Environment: real
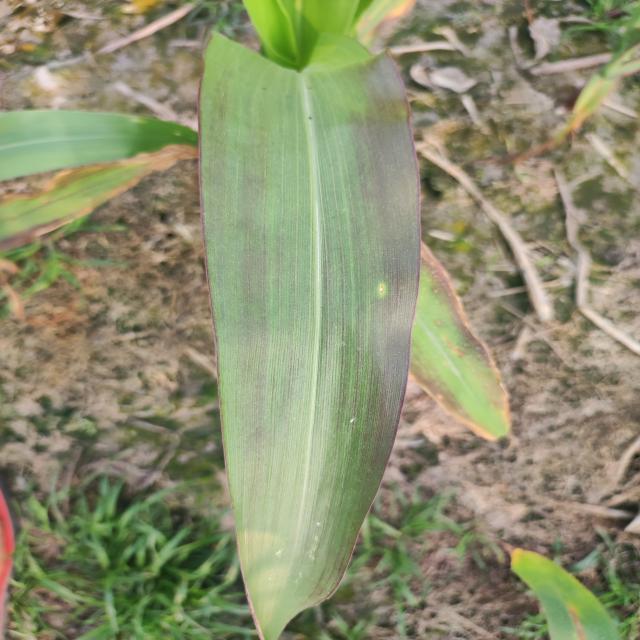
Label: phosphorus_deficiency